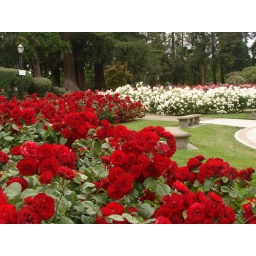
Beds of alternating red and white roses curve around the central fountain